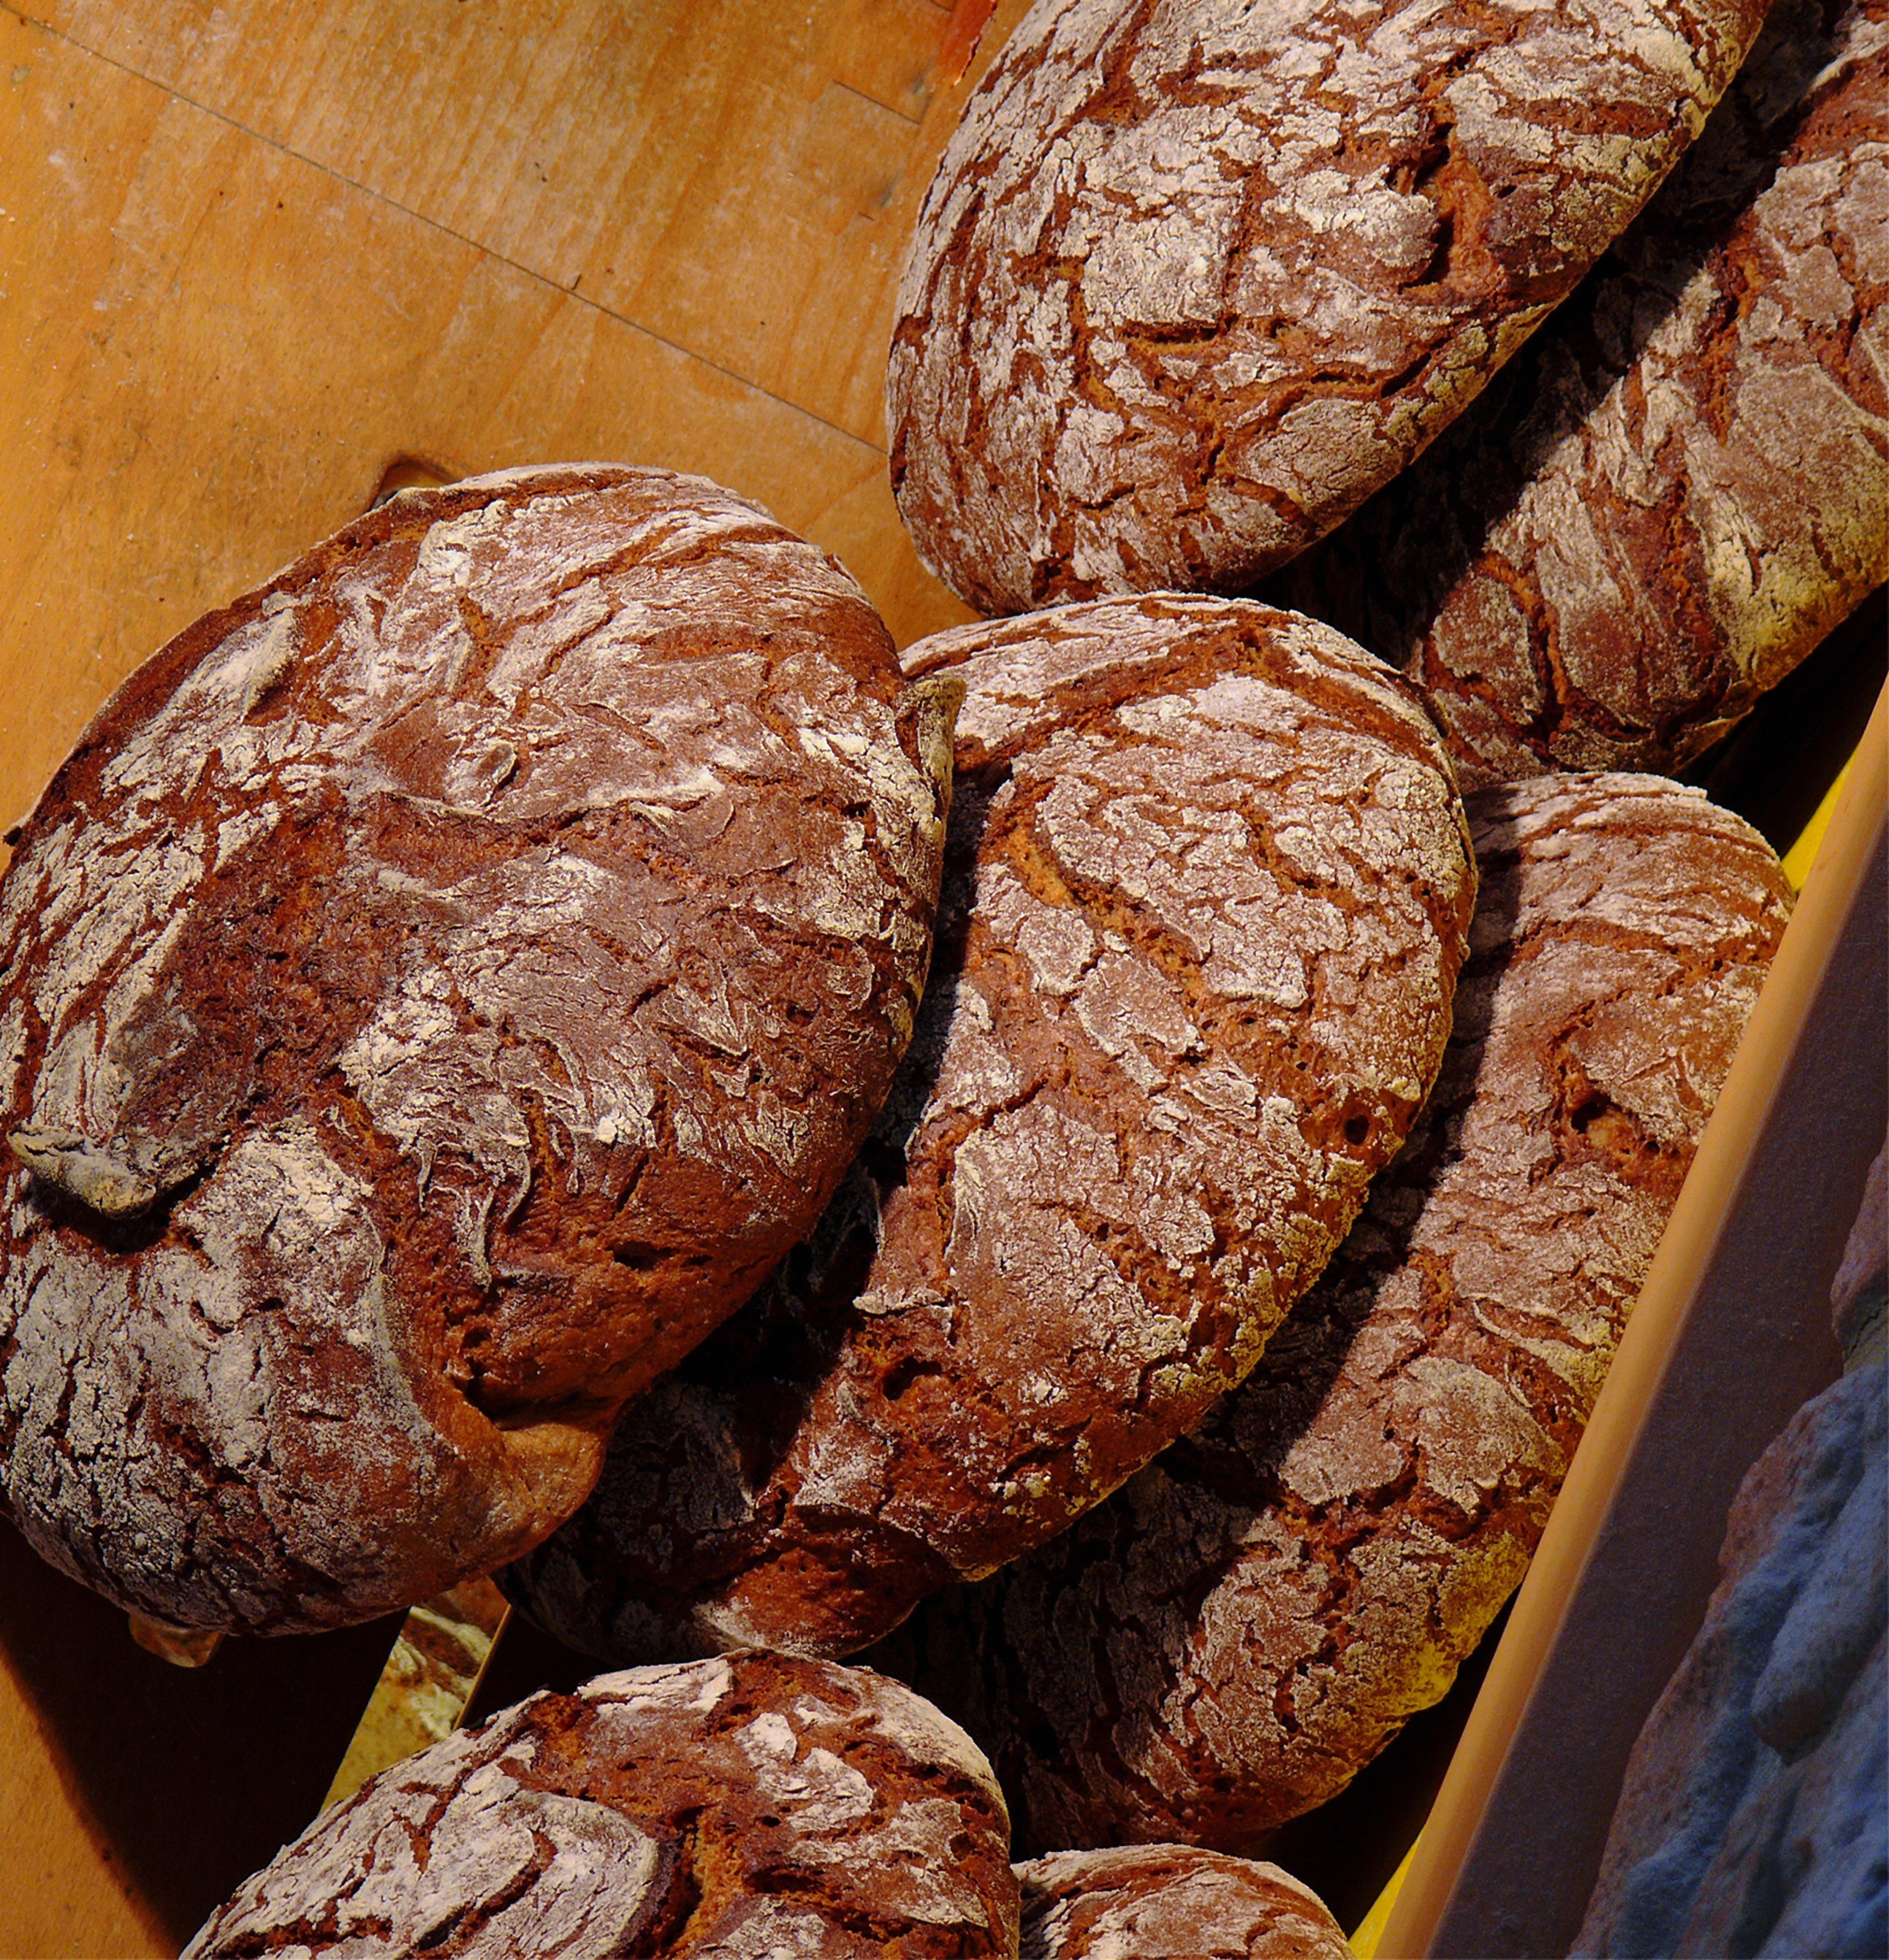
meal, food, produce, breakfast, baking, dessert, bread, bakery, baked, pastries, baker, daily, baked goods, daily bread, tastes, rye bread, thank god, grass family, snack food, whole grain